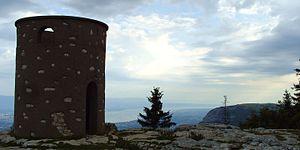
Le Salève est une montagne des Préalpes située dans le département de la Haute-Savoie. On l'appelle aussi le « balcon de Genève ».